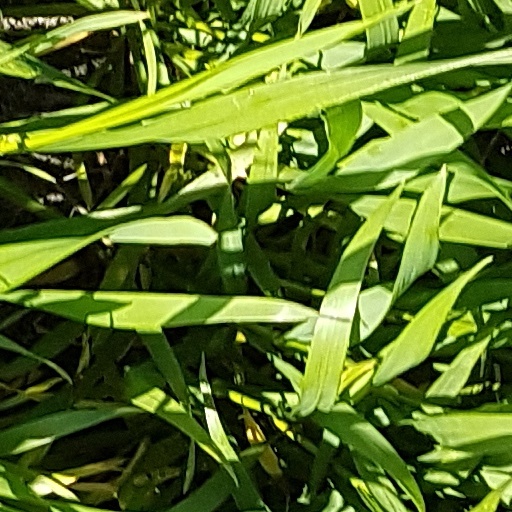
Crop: wheat